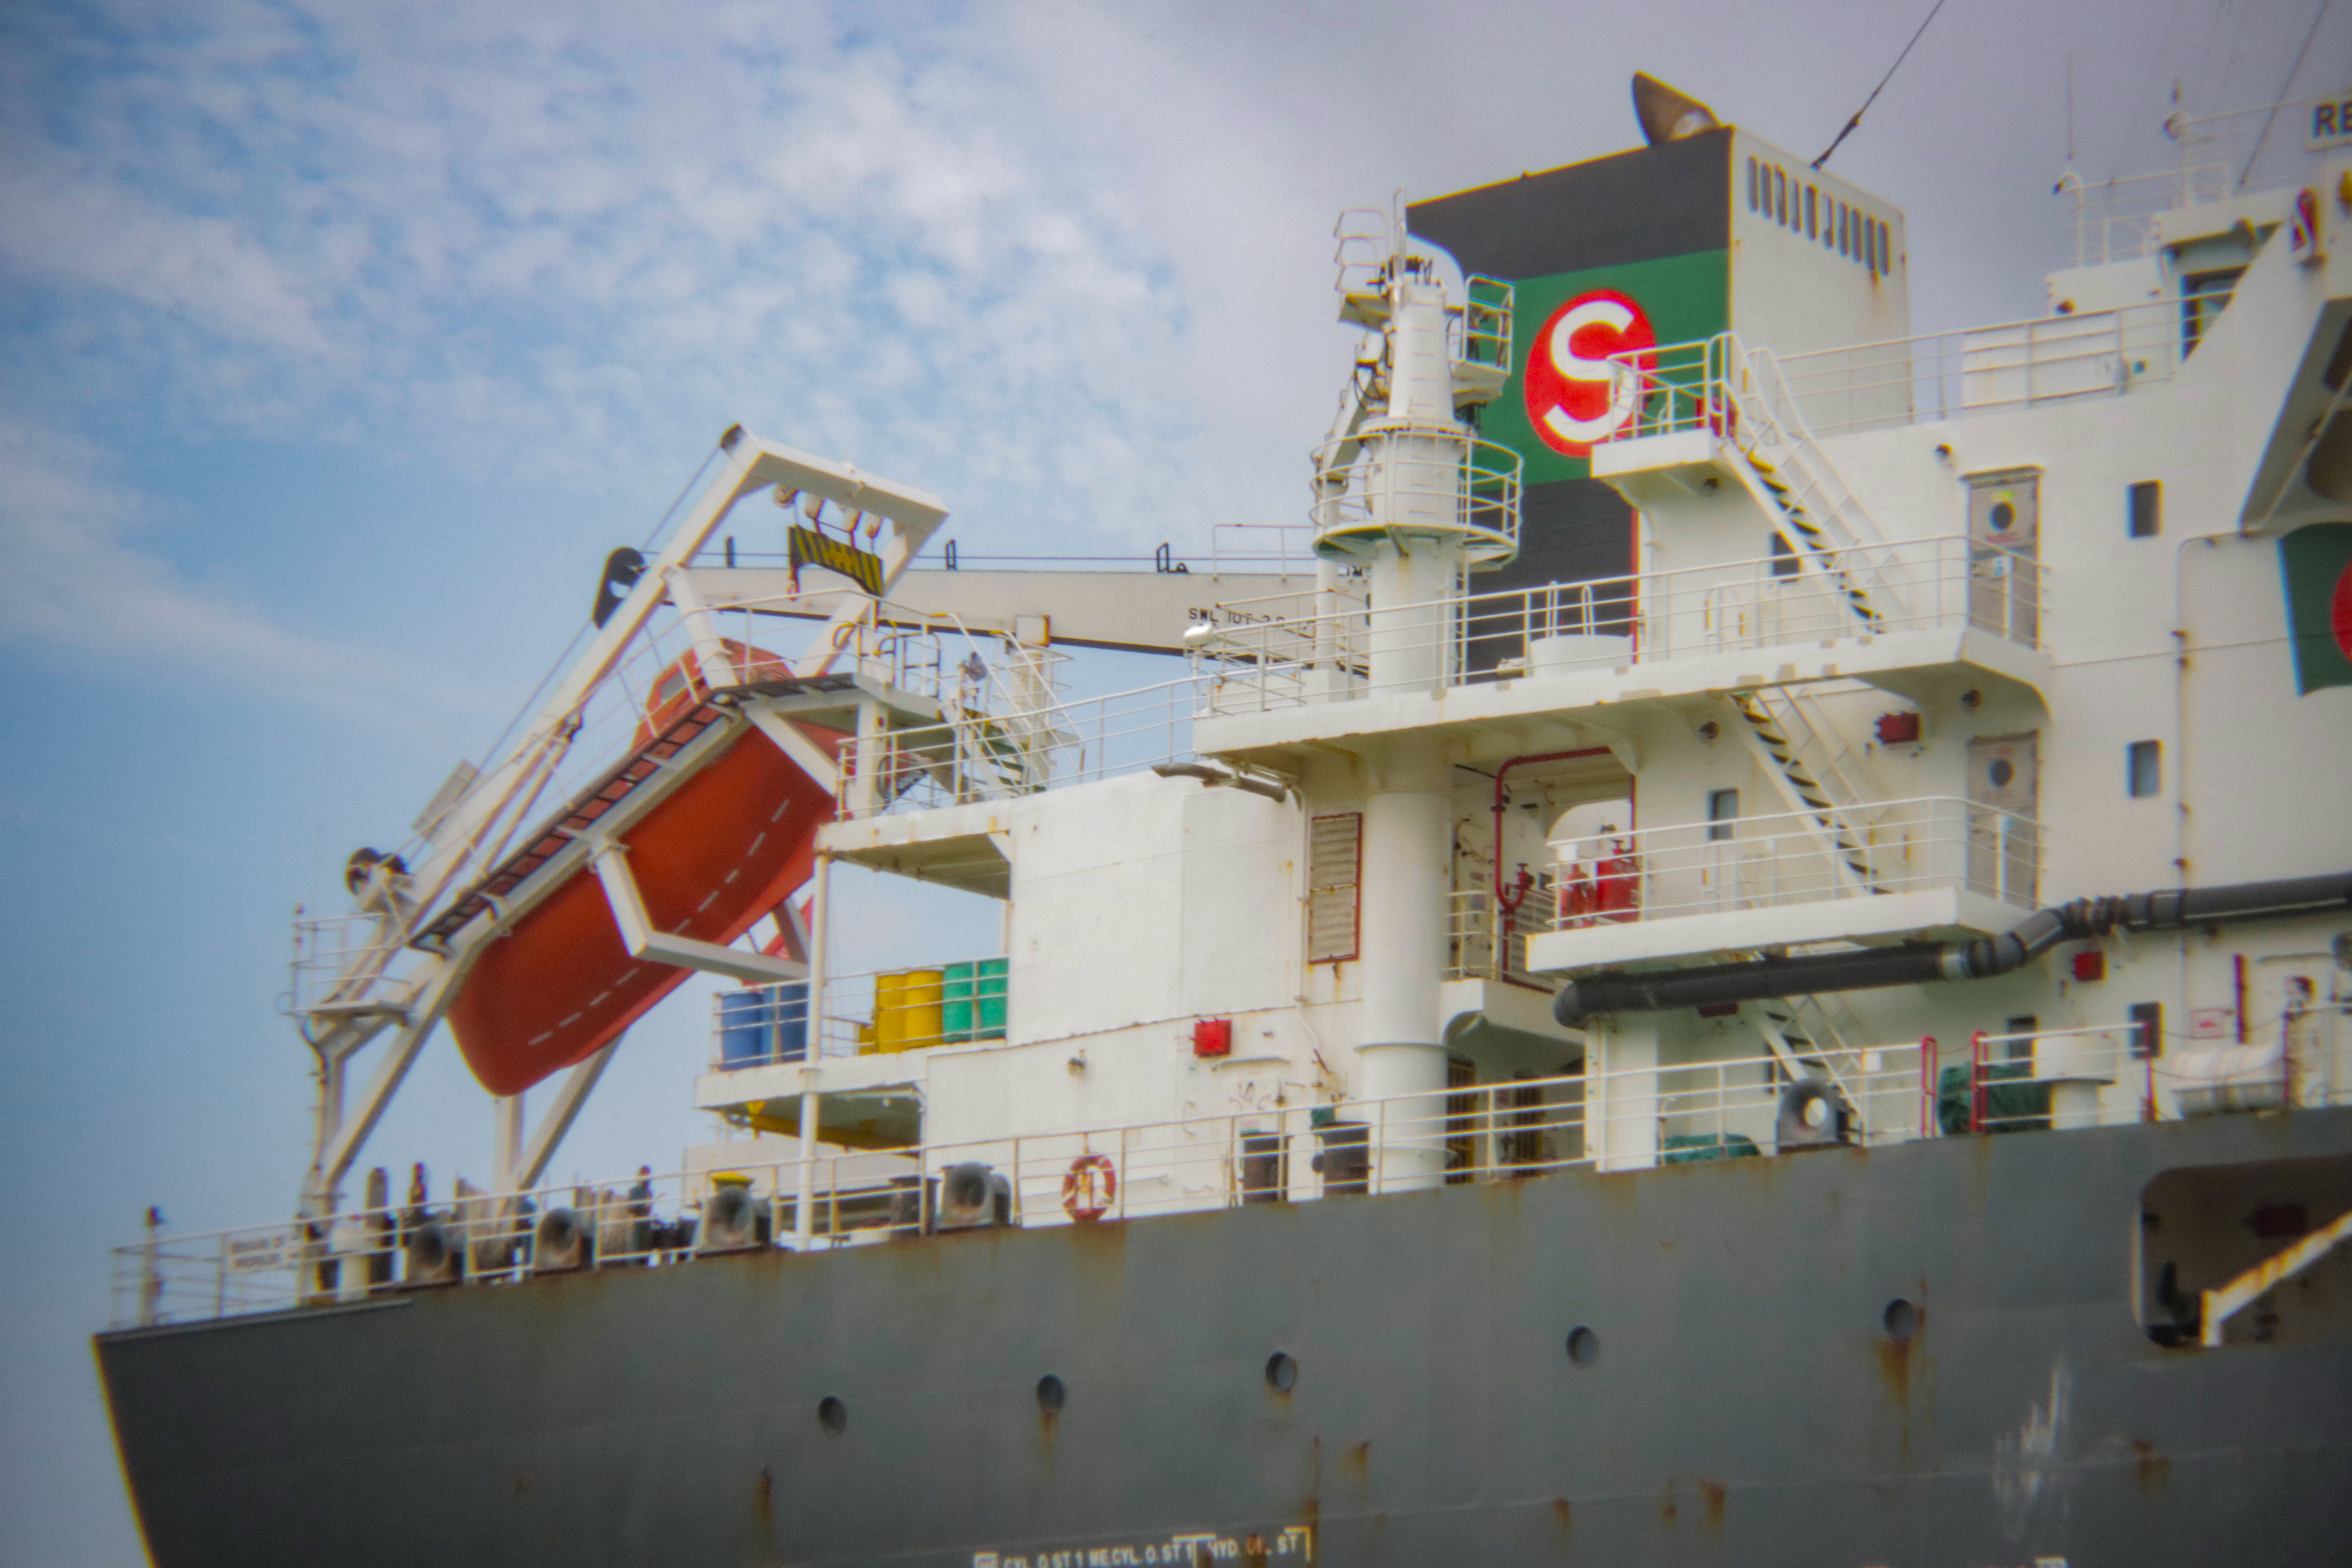
water, sky, clouds, outdoors, boat, industry, tugboat, cloud, watercraft, naval architecture, vehicle, ship, window, flag, water transportation, facade, building, freight transport, naval ship, transport